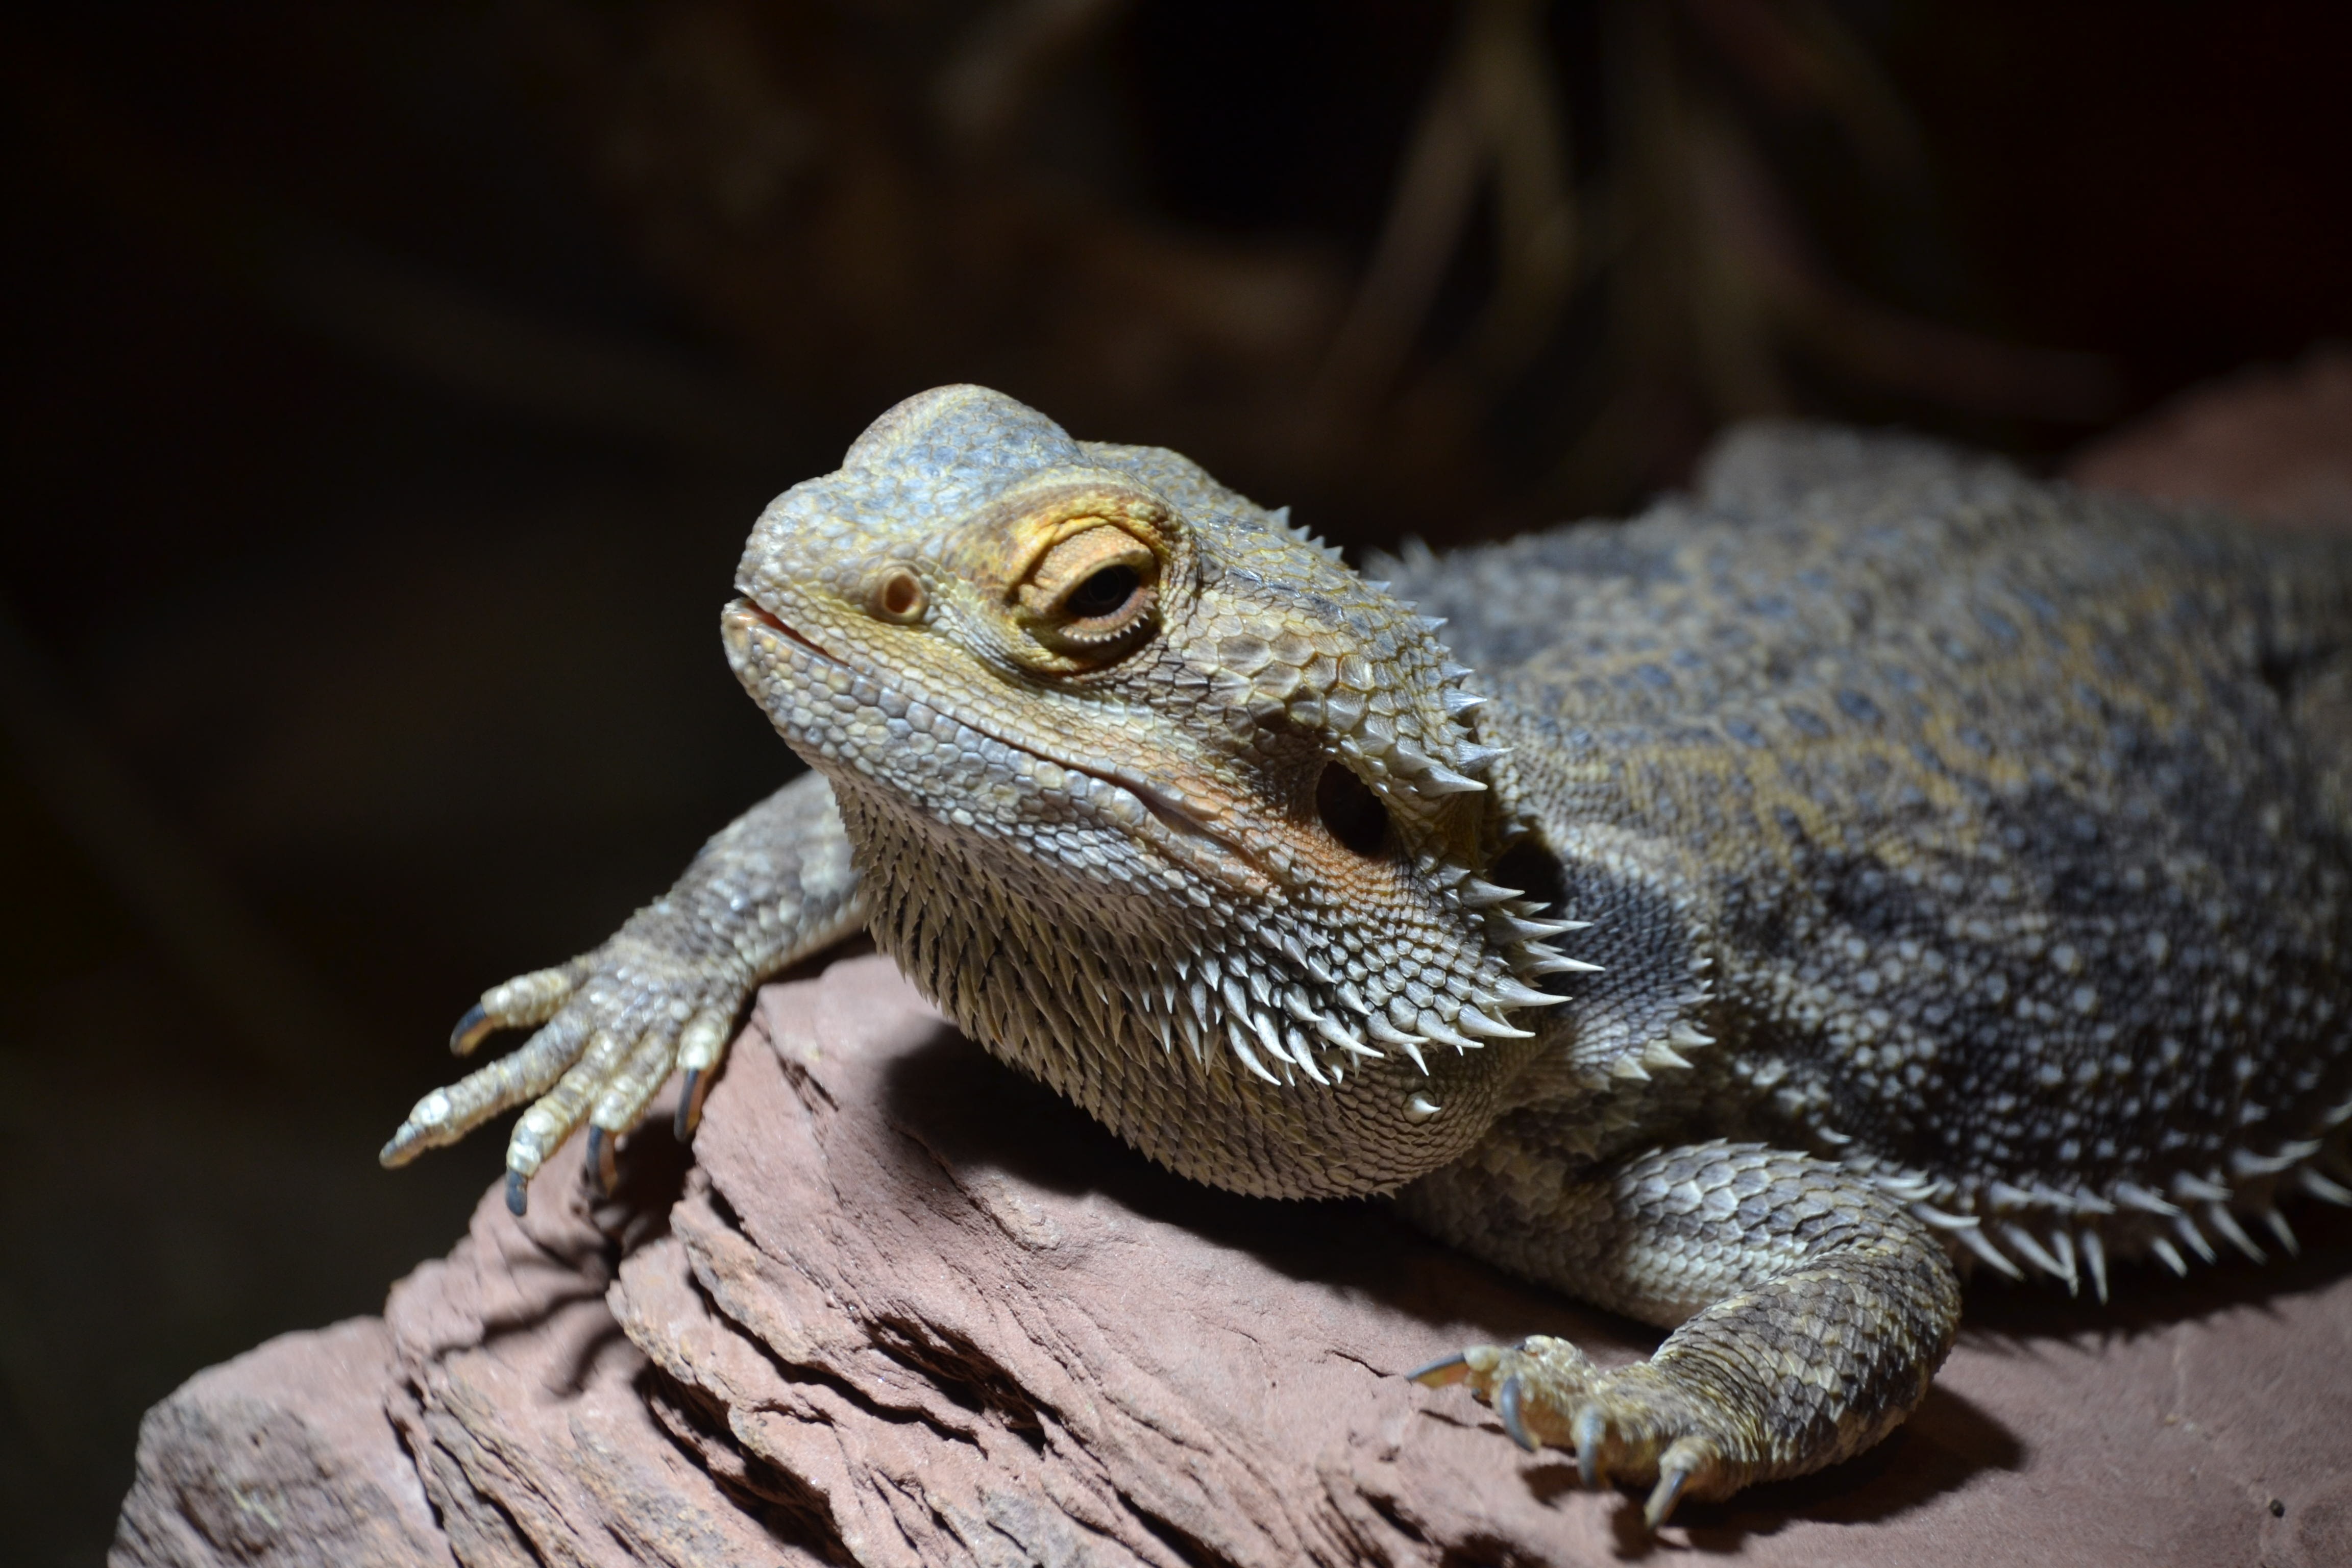
animal, wildlife, zoo, reptile, fauna, lizard, bearded dragon, close up, vertebrate, agamidae, scaled reptile